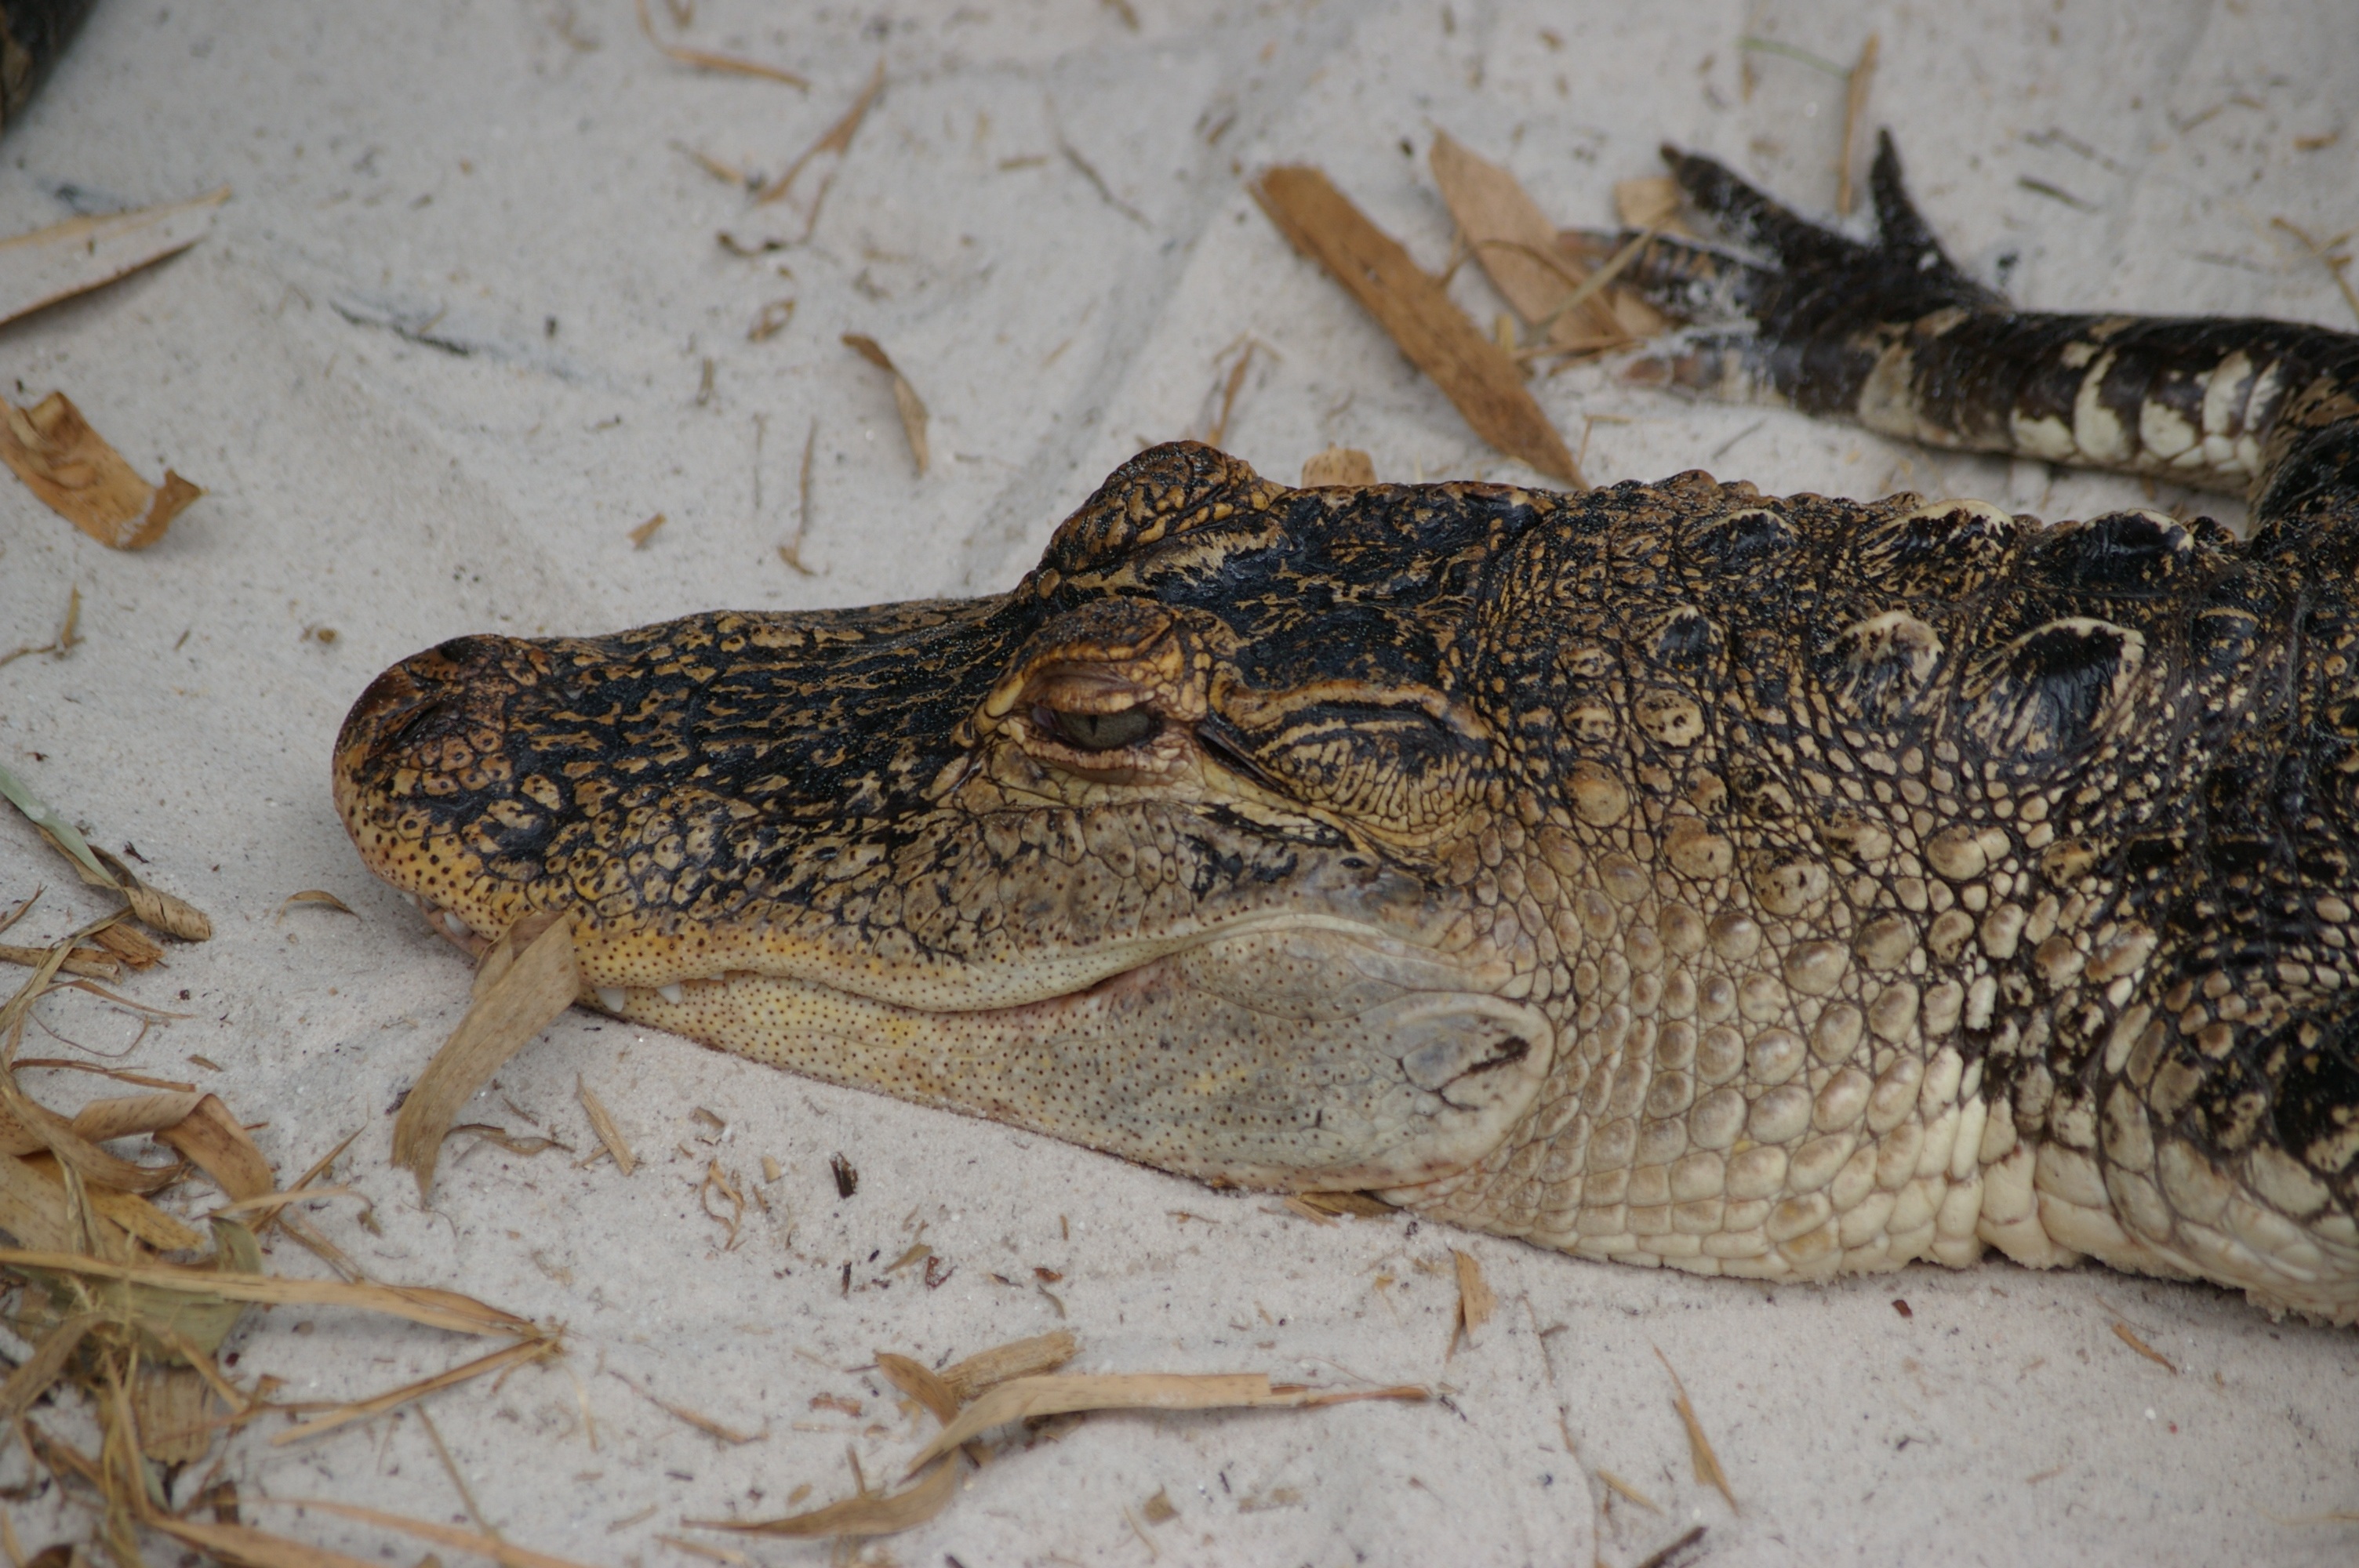
nature, wildlife, wild, reptile, fauna, crocodile, alligator, wild animal, vertebrate, florida, crocodilia, american alligator, nile crocodile